Rahul Bose

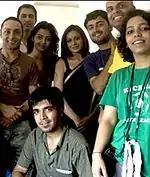
Bose (far left) on the set of National Award-winning Hindi film "I Am" in 2010

With his next effort, the romantic comedy "Pyaar Ke Side Effects", Bose moved once more into mainstream Bollywood cinema. The film follows the rocky relationship of Bose's commitment phobic Mumbai DJ Sid and his Punjabi girlfriend, Trisha played by Mallika Sherawat. Critics noted the freshness of Bose's narration style which involves breaking the fourth wall, a device not commonly used in Indian cinema. The film opened well in multiplexes and was a moderate financial success, eventually ranking among the top-grossing films of 2006. Both Bose and Sherawat received positive reviews for their performances. Sherawat and Bose also starred together in another Bollywood comedy, "Maan Gaye Mughal-e-Azam" (2008), which was a commercial and critical failure.